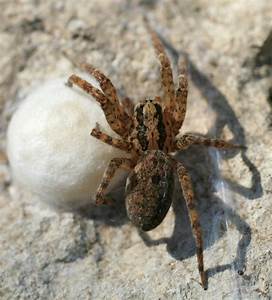
Label: spider